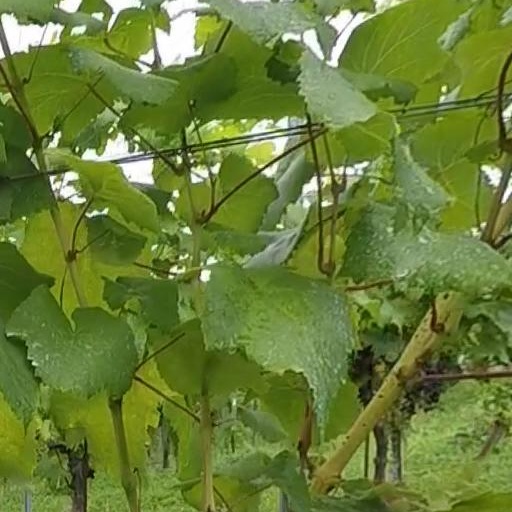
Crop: grape